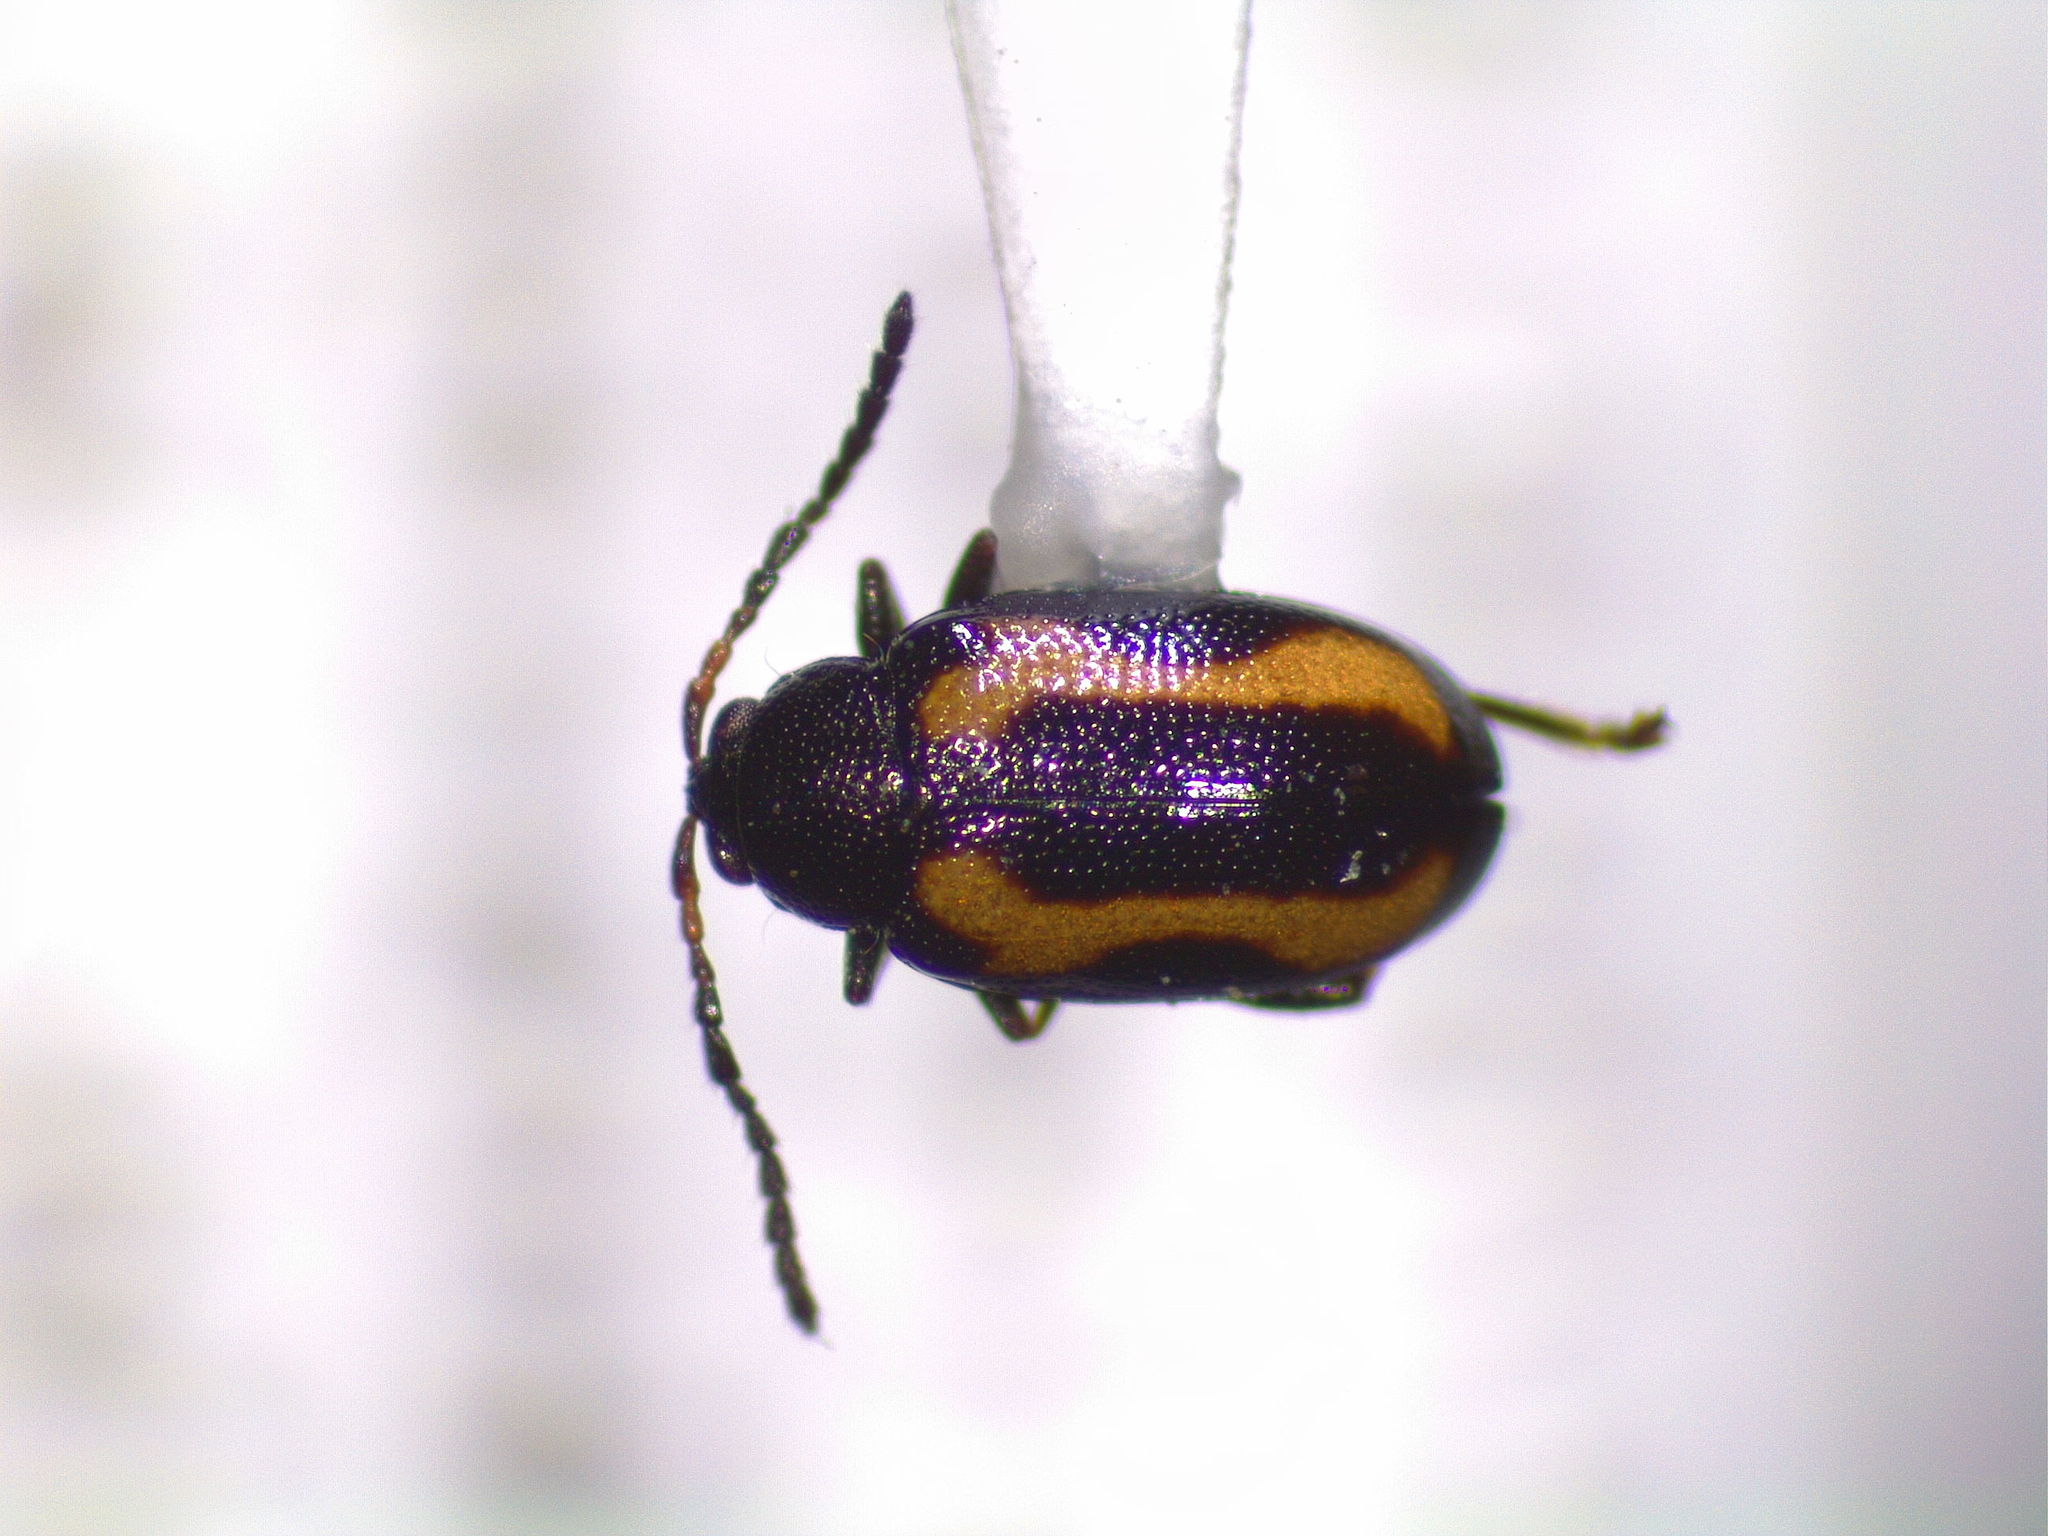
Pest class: striped_flea_beetle